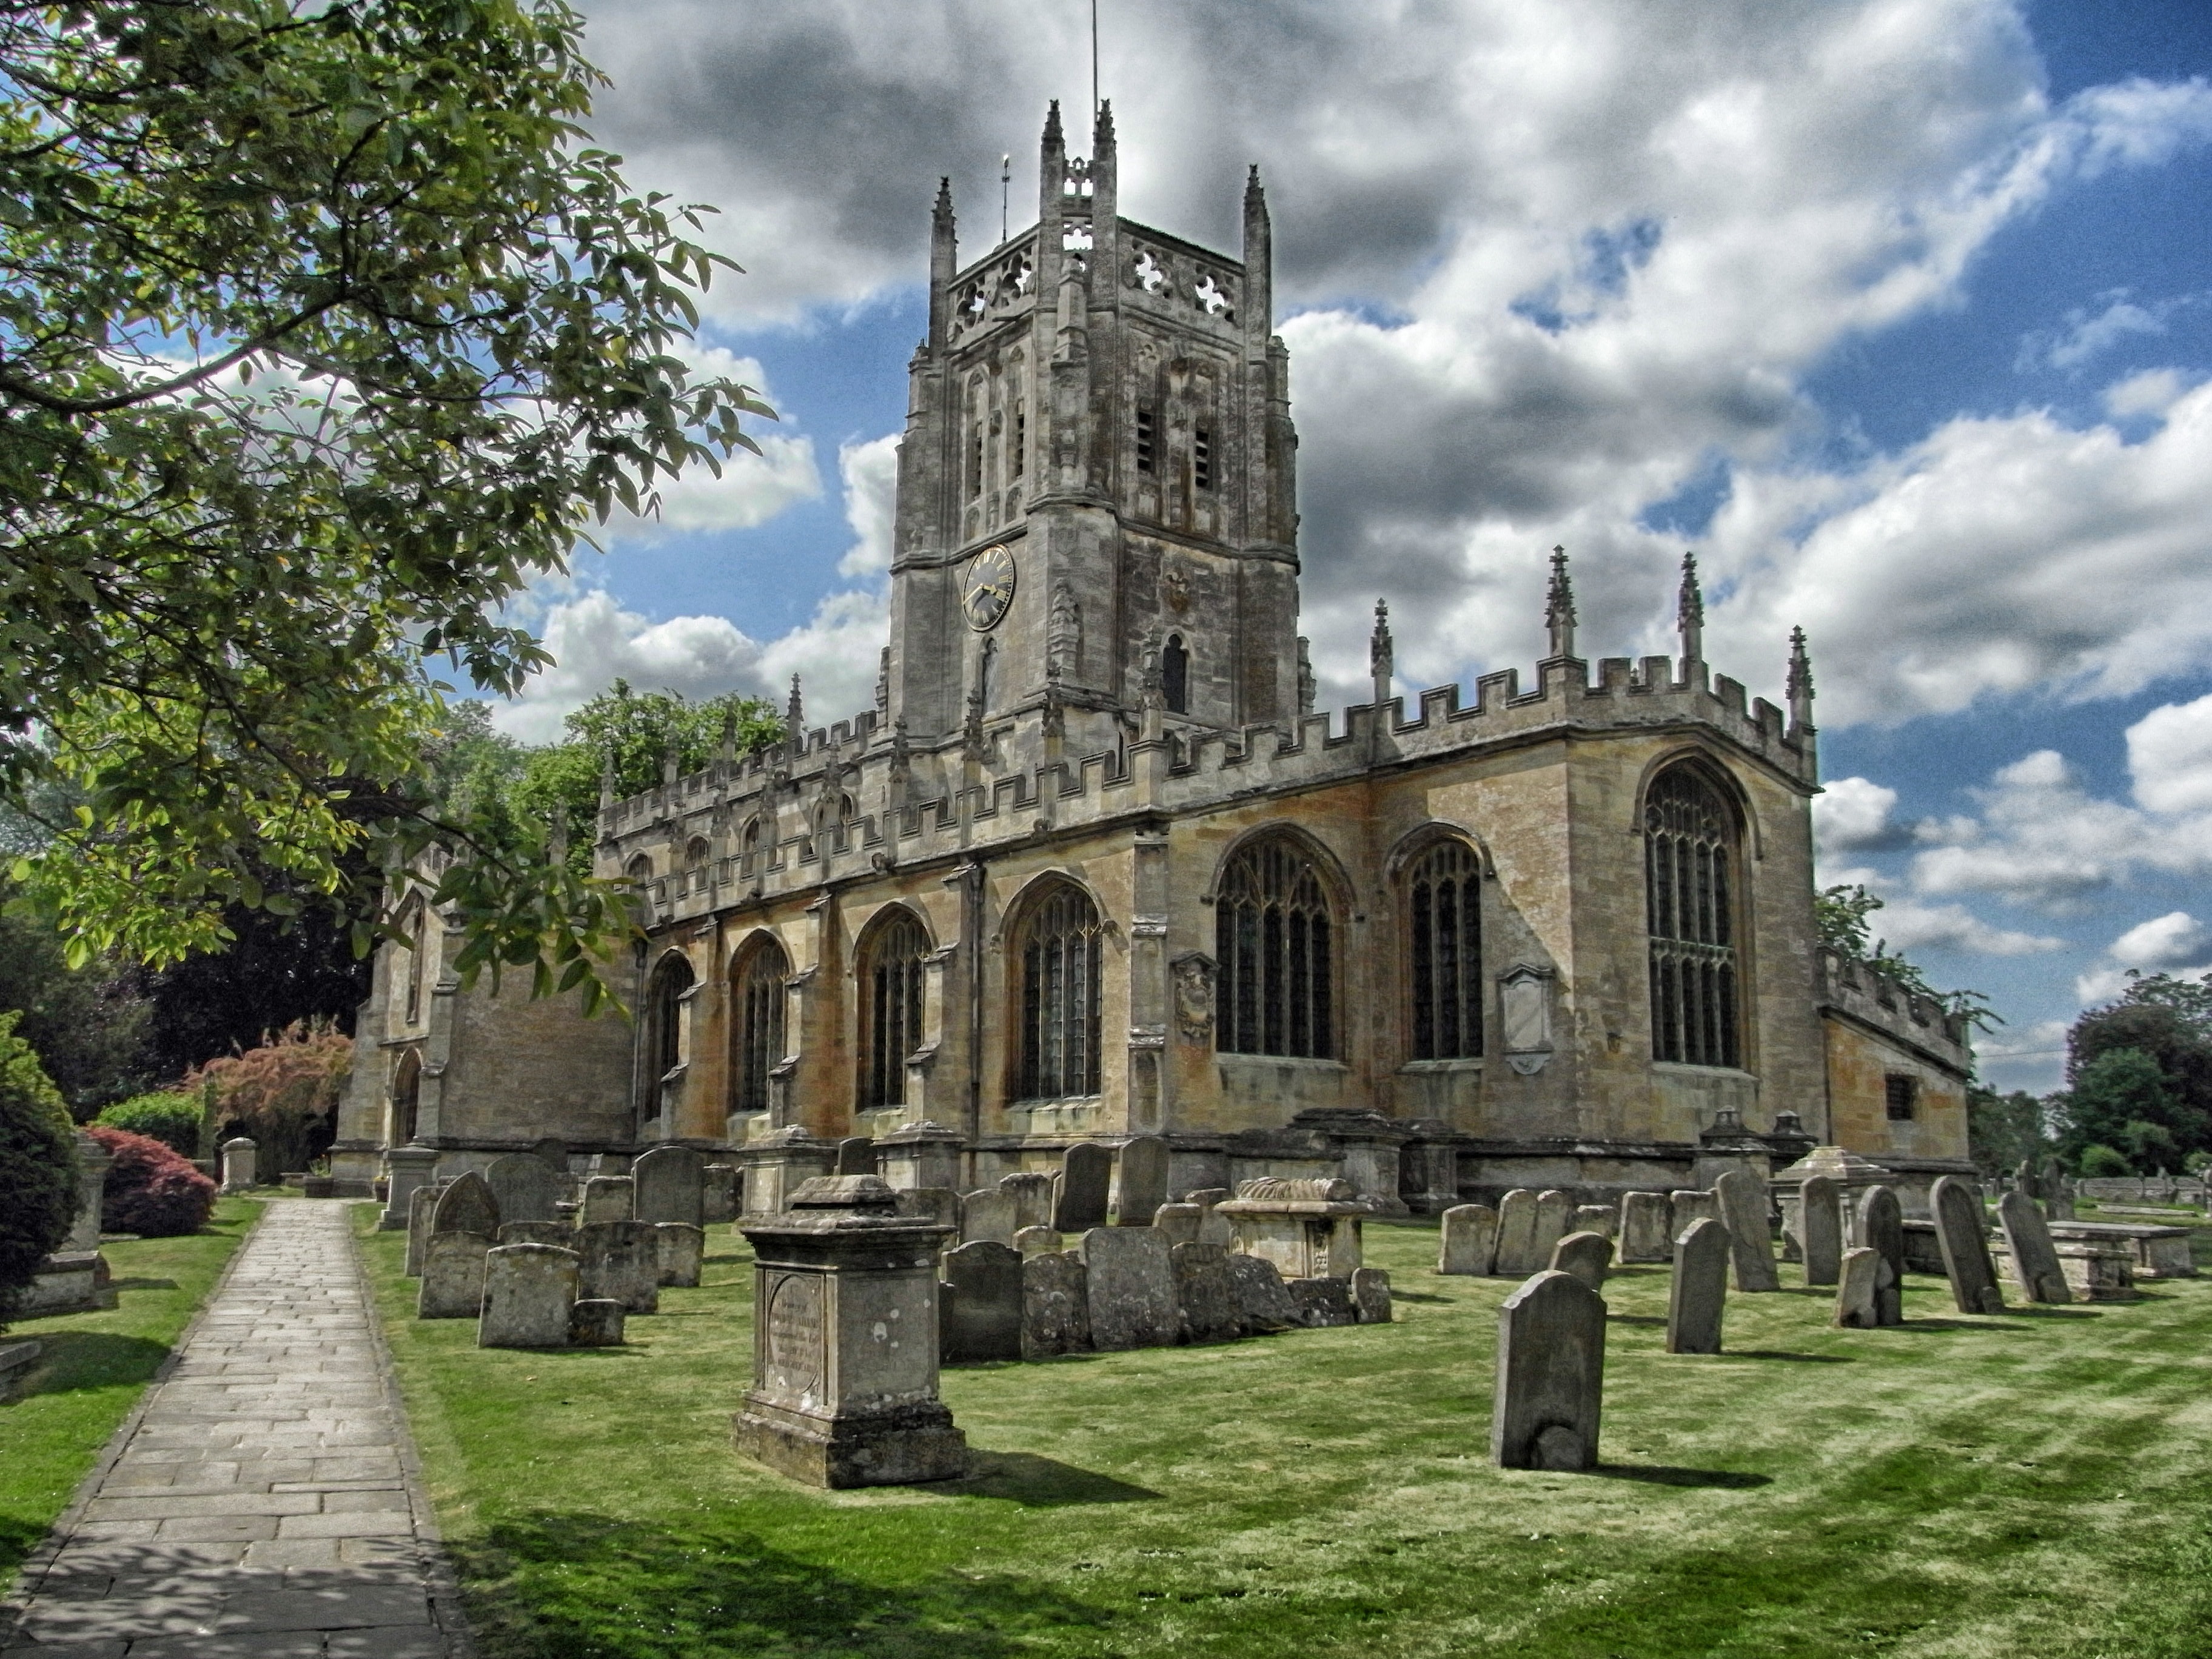
architecture, sky, lawn, building, chateau, landmark, church, cathedral, chapel, cemetery, place of worship, trees, england, hdr, clouds, monastery, headstones, abbey, estate, graves, stately home, historic site, fairford